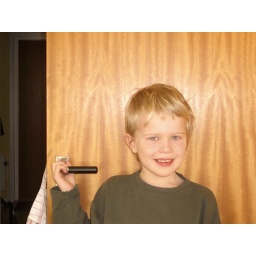
Here he is in 2004 by the kitchen door